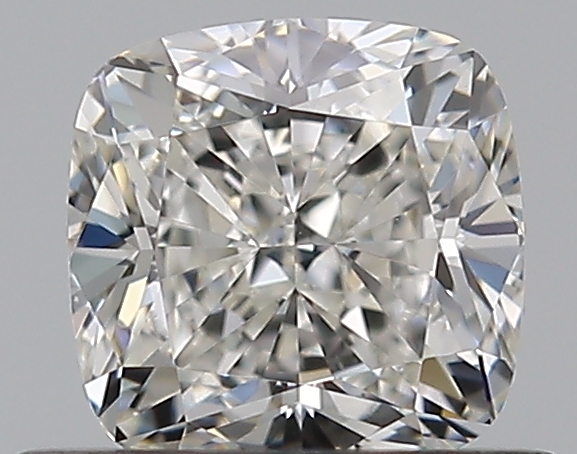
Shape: cushion
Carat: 0.52
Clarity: VVS1
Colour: I
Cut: EX
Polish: EX
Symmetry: VG
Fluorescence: N
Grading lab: GIA
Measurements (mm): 4.49 x 4.47 x 3.02